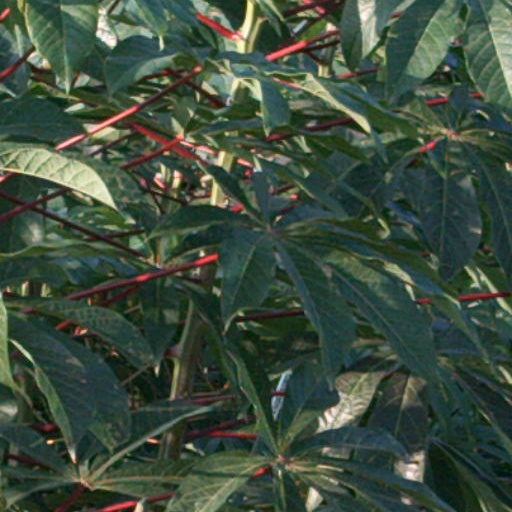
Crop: cassava